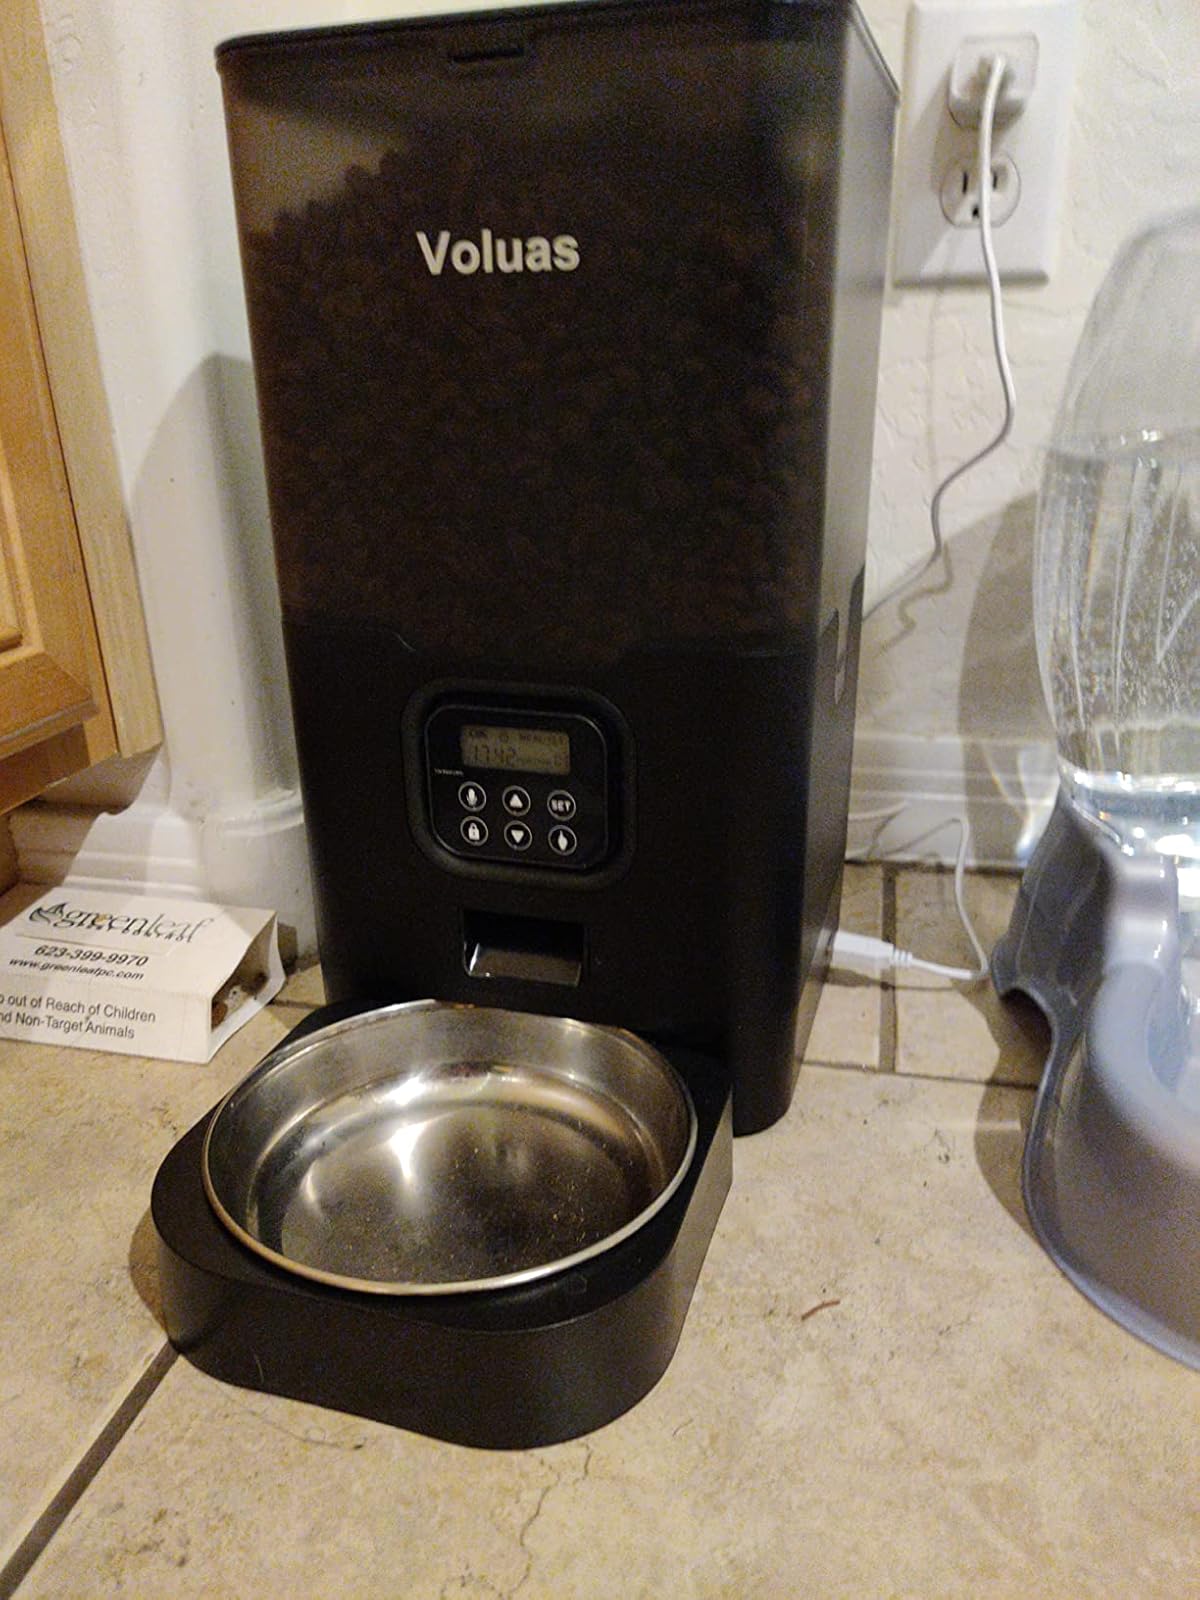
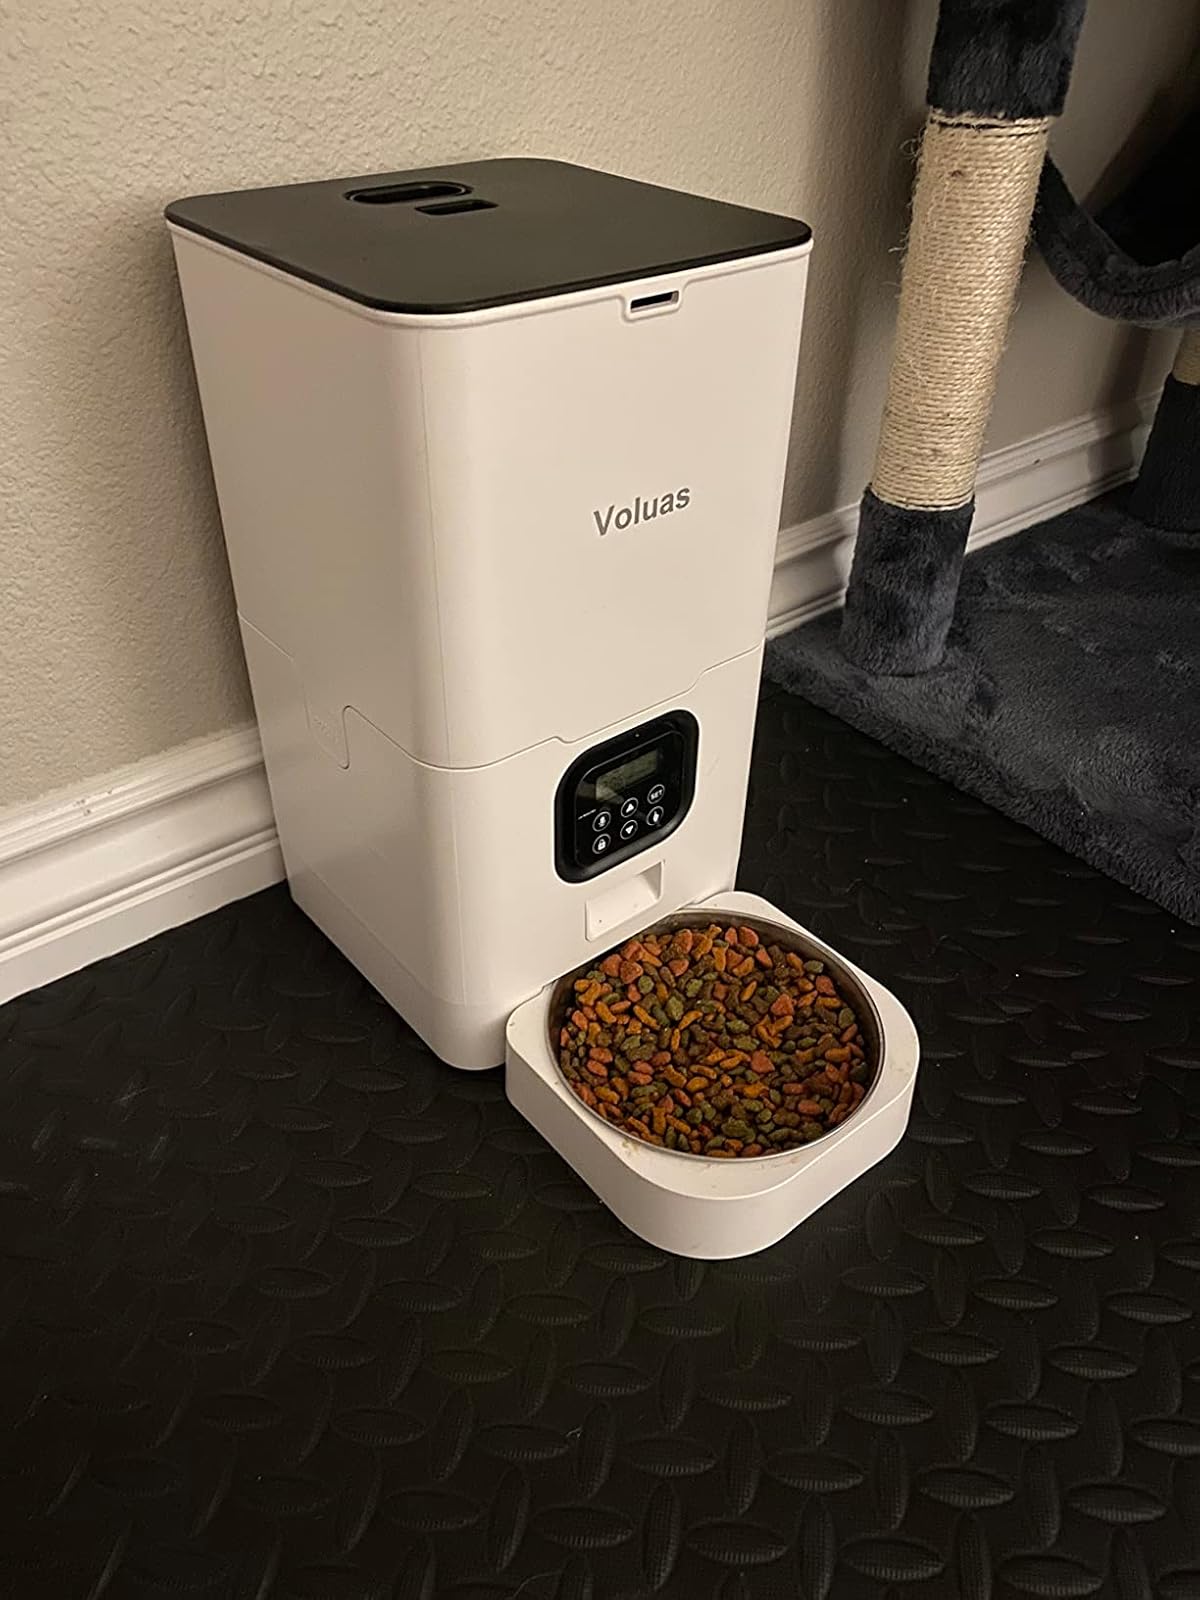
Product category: items_feeder
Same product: no